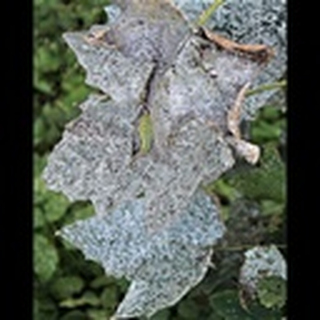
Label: cotton_powdery_mildew